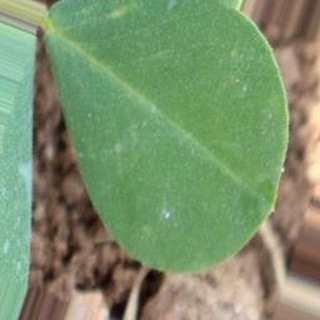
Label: healthy_groundnut